Radical Pietism

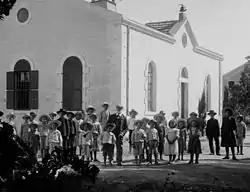
Templers, a Radical Pietistic community that lived in Palestine before being relocated to Australia.

A Radical Pietistic community known as the Schwarzenau Brethren originated in 1708; Schwarzenau Brethren include Old Order Schwarzenau Brethren, conservative Schwarzenau Brethren—the Dunkard Brethren Church, and mainline Schwarzenau Brethren—the Church of the Brethren and The Brethren Church. They are known for their frequent celebration of the lovefeast, which for them, consists of footwashing, supper, the holy kiss, and the Eucharist.